Question: Please indicate a possible affordance area of the sit_on_bench that can be used for sitting
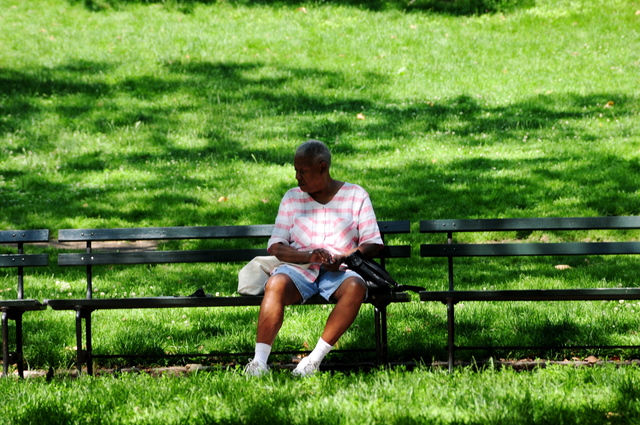
Answer: [15.5, 287.5, 630.5, 309.5]